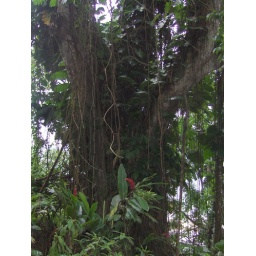
A grand old Jamaica Walnut tree shrowded in flowing red vines.